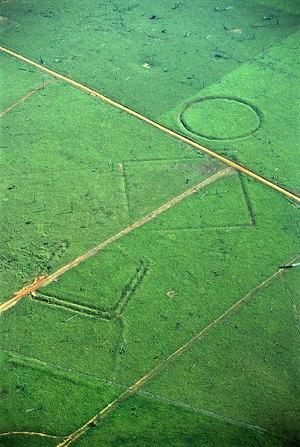
Cet article recense les sites inscrits au patrimoine mondial au Brésil.